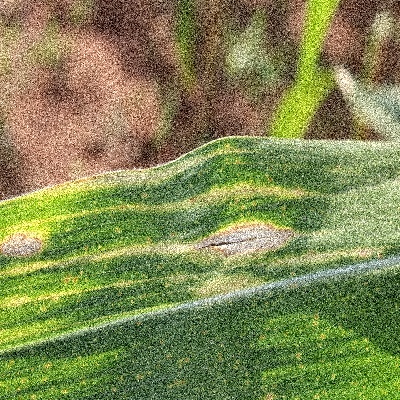
Label: Corn_(Maize)___Leaf_Spot